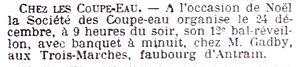
Annonce du réveillon de la société bigophonique rennaise «
Le bigophone ou bigotphone est un instrument de musique carnavalesque, d'aspect décoratif, très bruyant, populaire, bon marché et facile à fabriquer.